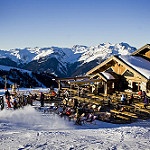
Label: mountain